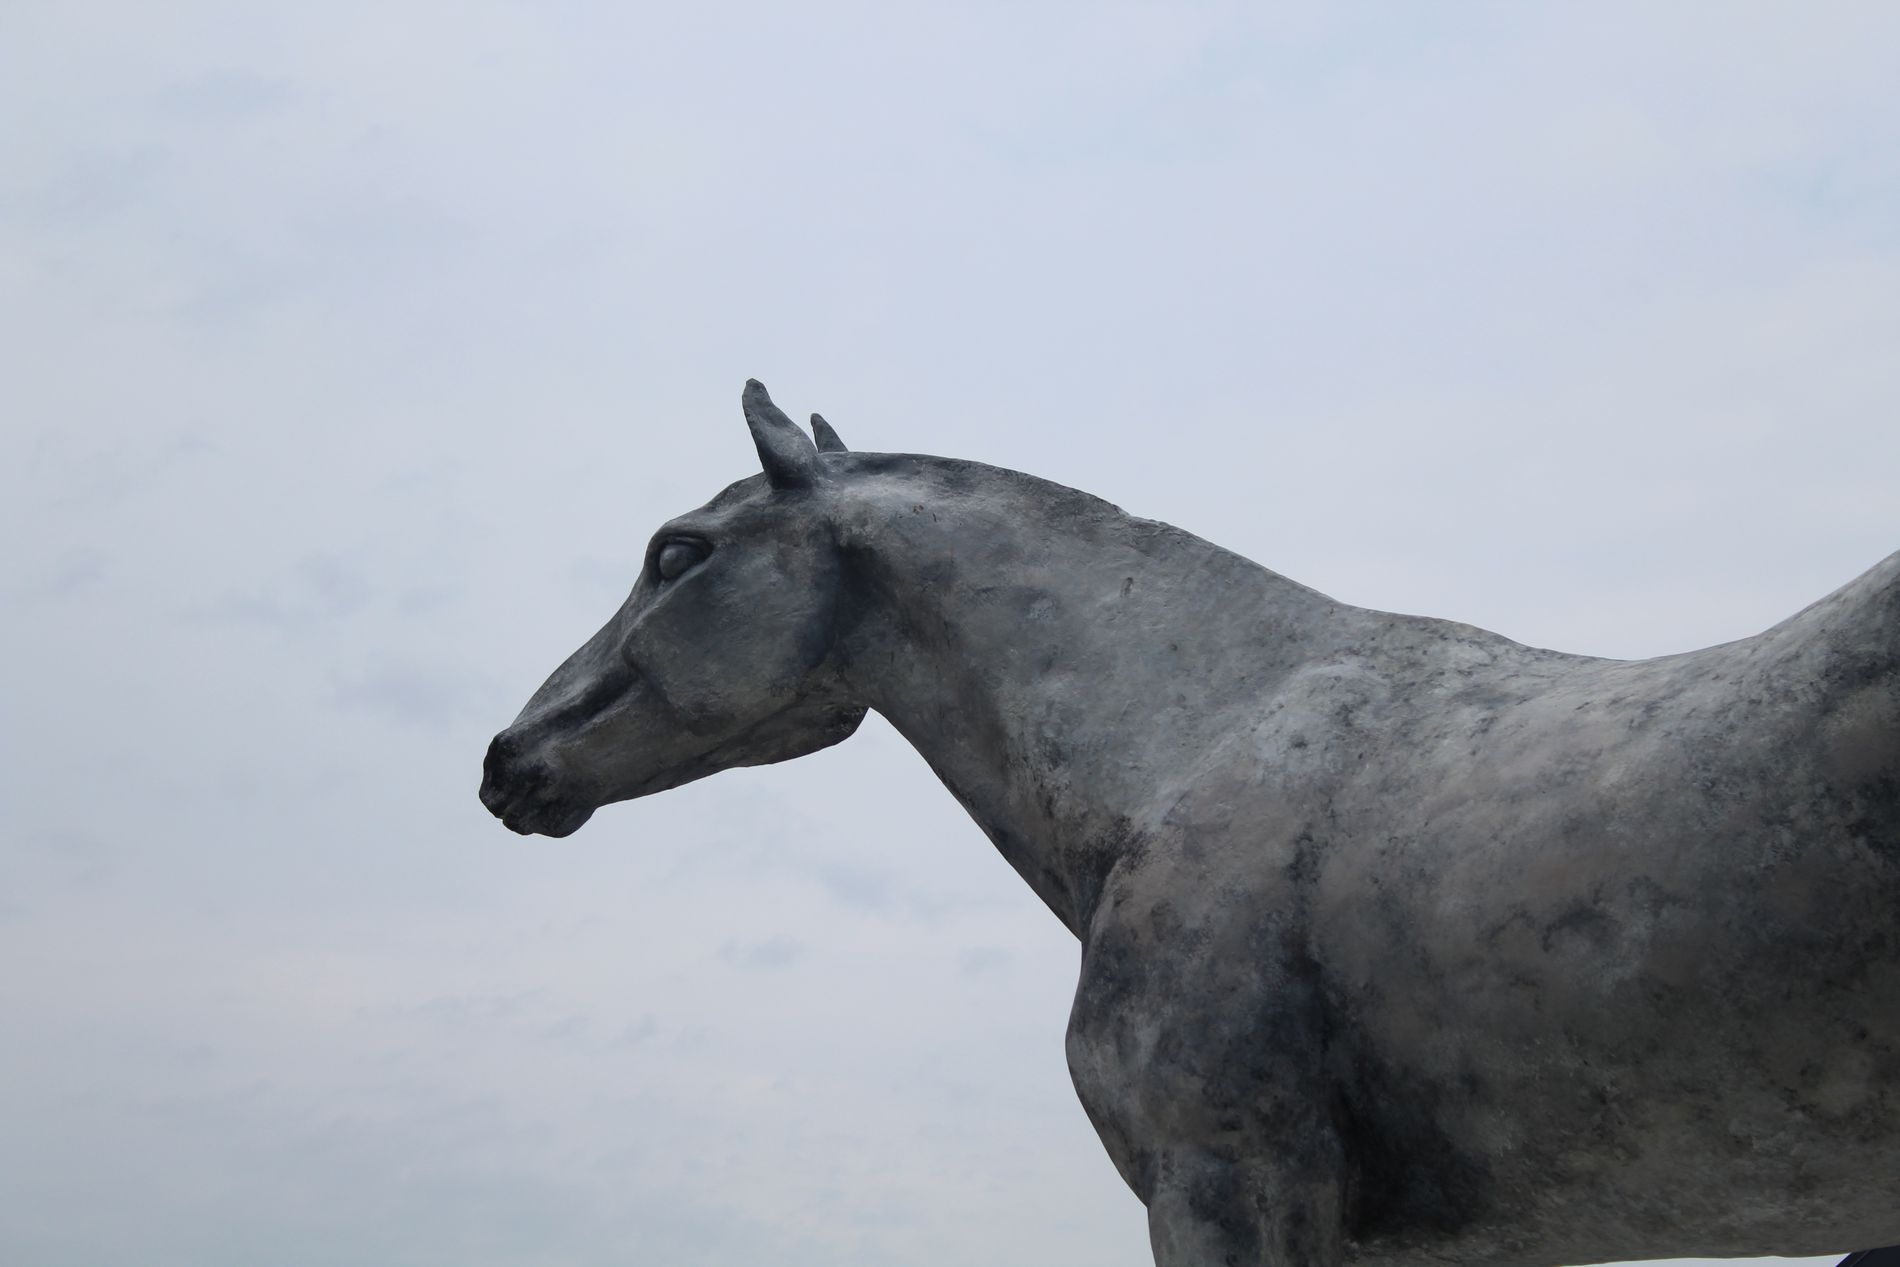
Stone Horse Against the Sky
A stone statue of a horse is captured from the side, set against a cloudy, overcast sky, creating a calm and dramatic atmosphere.
Low-angle side shot of a horse statue, framed against a cloudy sky, emphasizing the statue’s form and giving it a sense of strength and presence.
Labels: Animal, Colt Horse, Horse, Mammal, Andalusian Horse, Stallion, Art, Sculpture, Statue, Sky
Camera: Canon Canon EOS 1300D
Lens: 18.0 - 55.0 mm, Canon EF-S 18-55mm f/3.5-5.6 III
Aperture: F5.6
Exposure: 1/640 sec
ISO: 100
Focal length: 49.0 mm